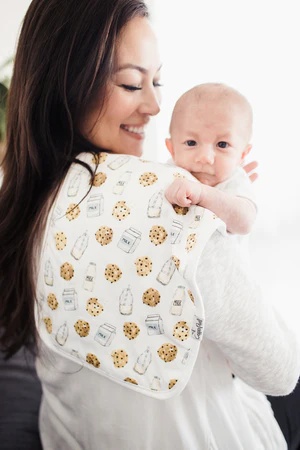
Copper Pearl burp “chip”
Brand: Carver Drug Company and Gifts
Category: Baby & Toddler > Nursing & Feeding > Burp Cloths